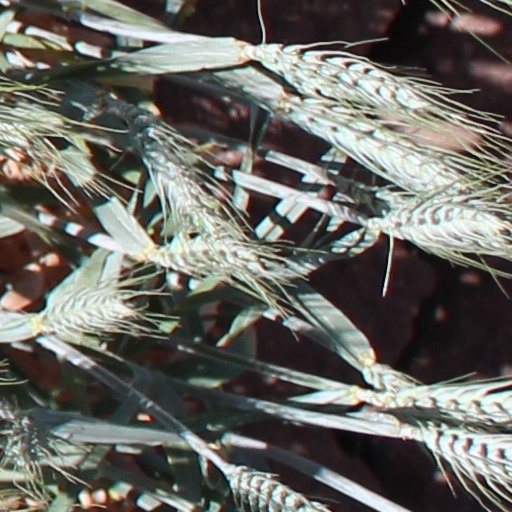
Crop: wheat